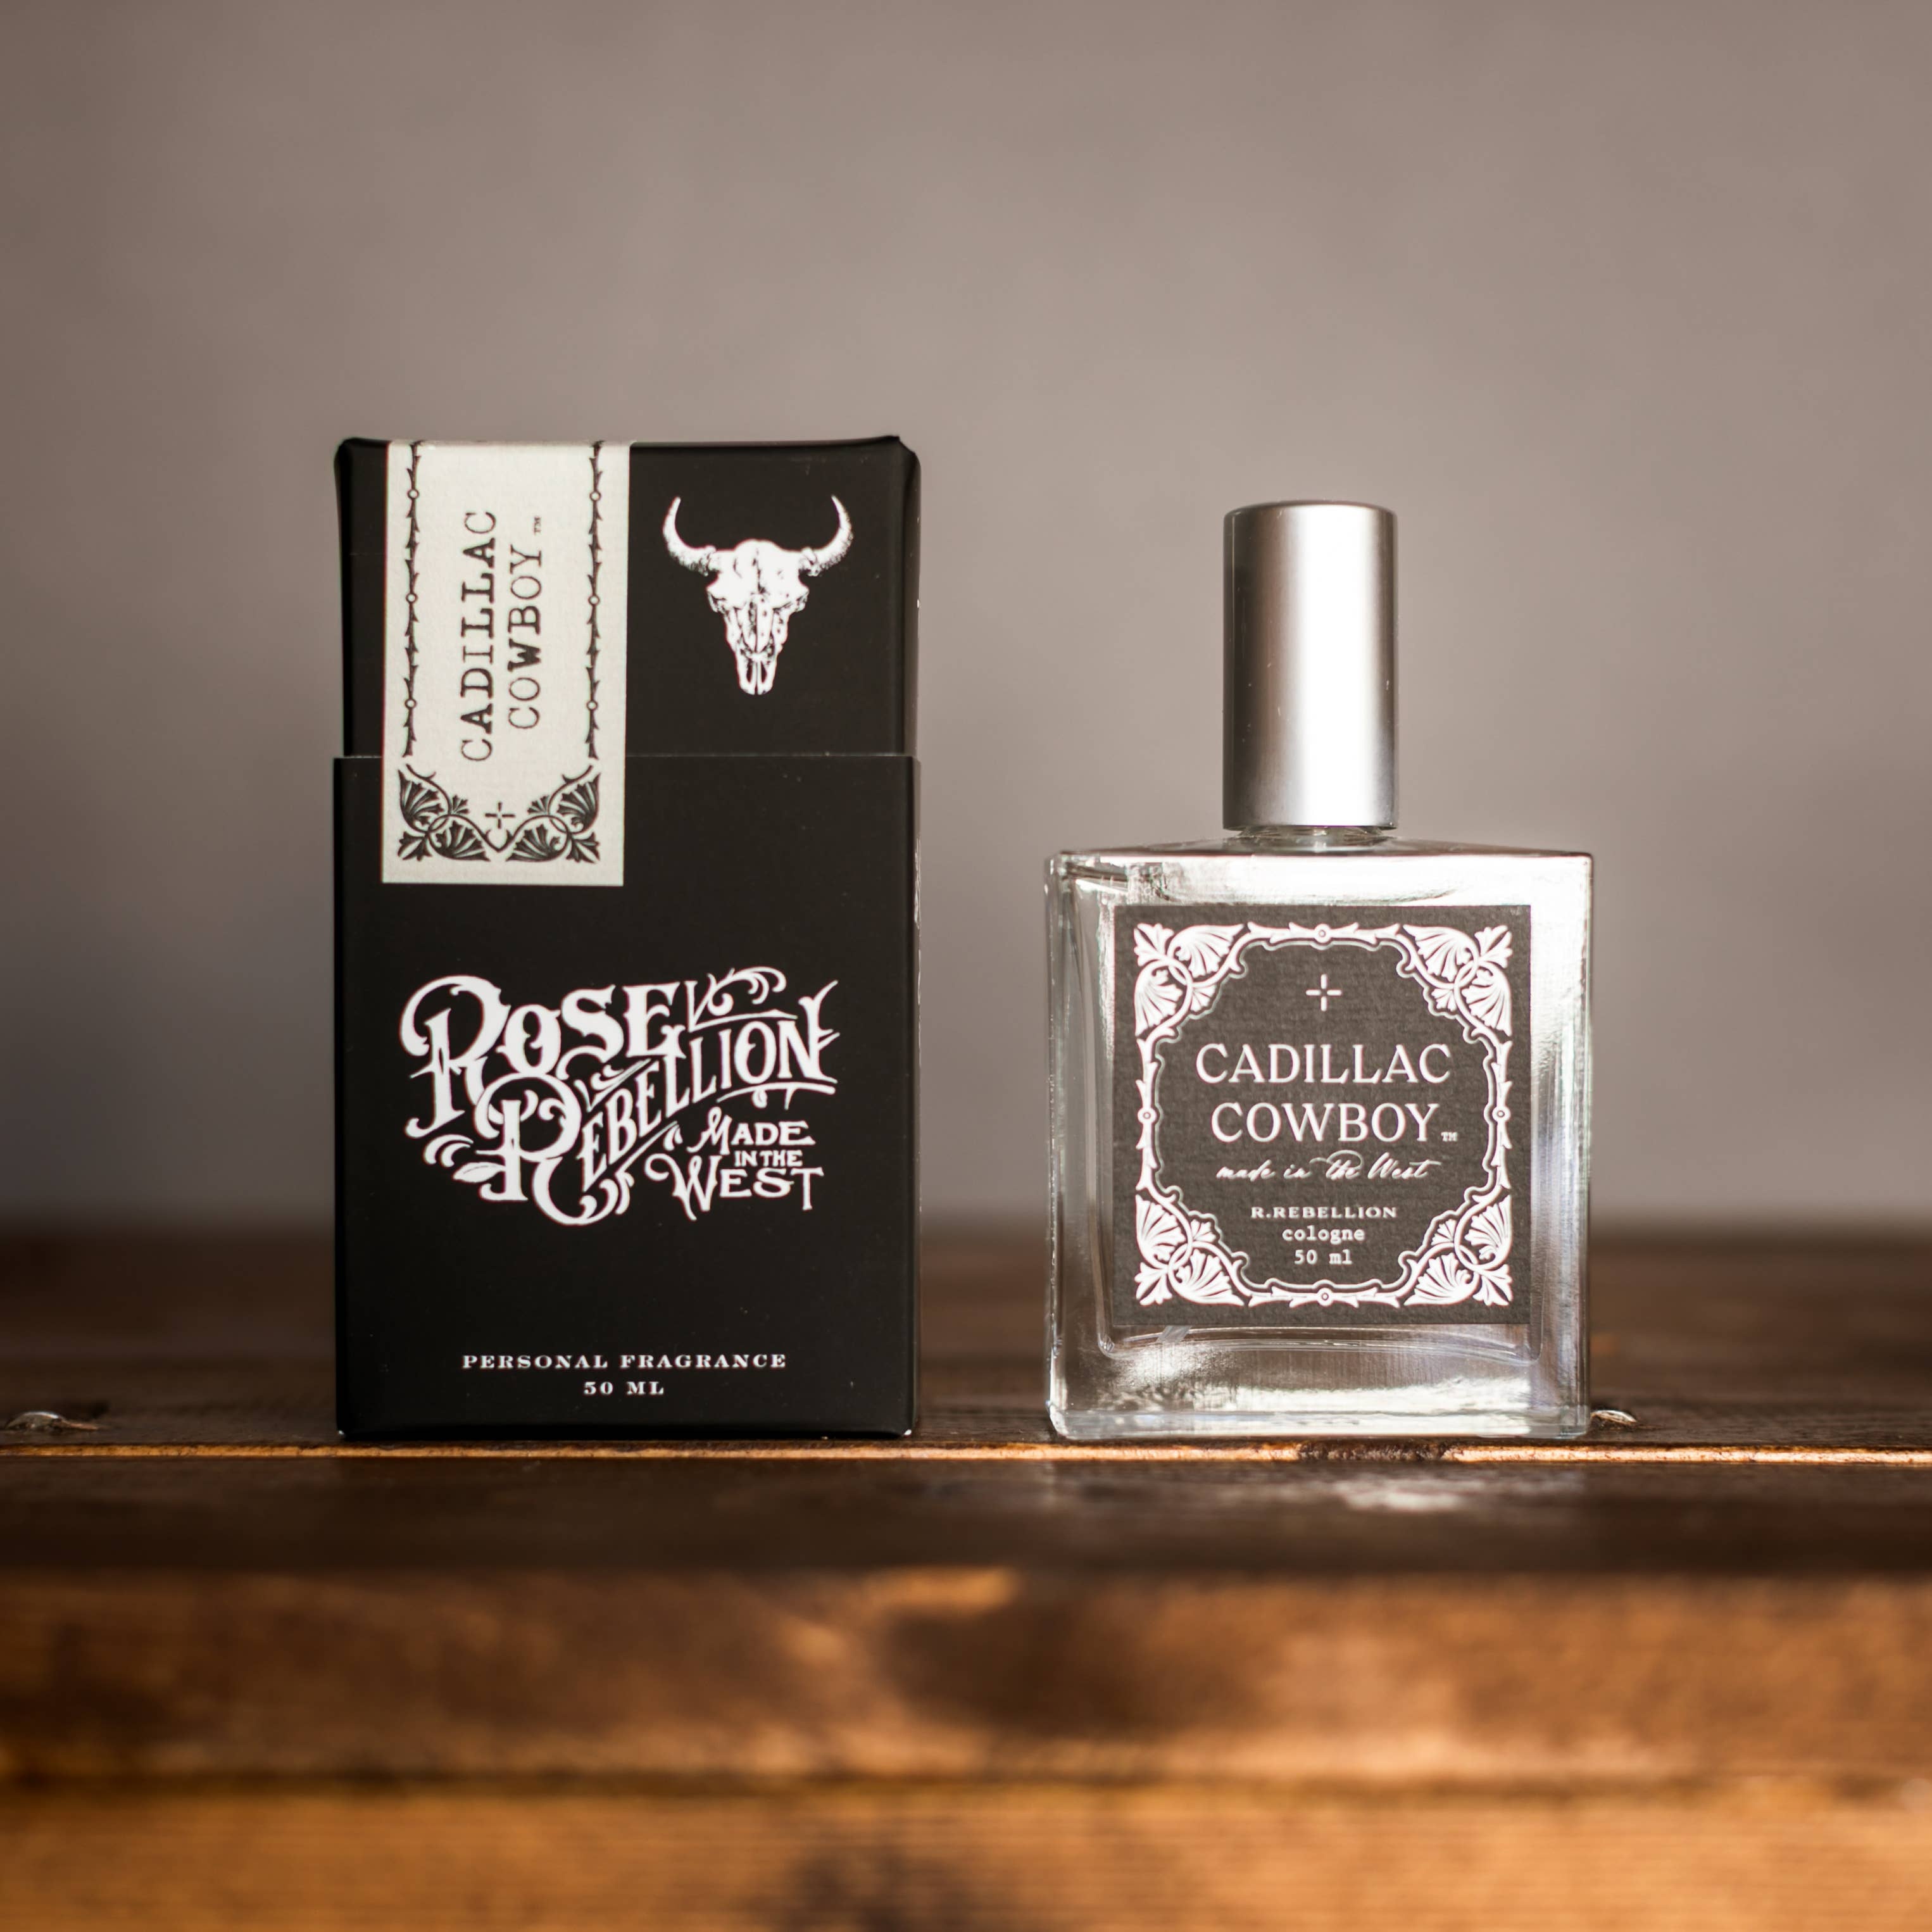
Cadillac Cowboy Cologne 50 ml
Notes of: bergamot, citrus, jasmine, cardamom, musk, sandalwood 50 ml Mixed by Hand Fine Fragrance Paraben + Phthalate Free The legendary iconic scent that began as a candle and quickly became our most loved and number one seller. This scent is reminiscent of the most romantic and handsome man of your dreams. It's the perfect "man" scent if there ever was one!
Brand: R. Rebellion
Category: Health & Beauty > Personal Care > Cosmetics > Perfumes & Colognes > Colognes